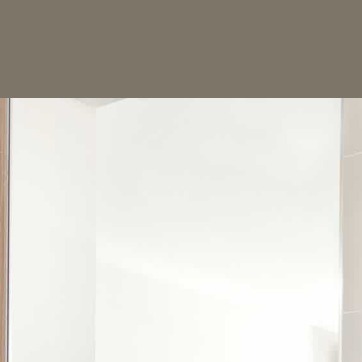
Material: mirror